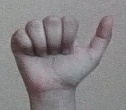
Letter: dhad